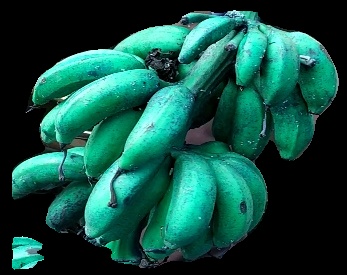
Variety: rasbale
Grade: grade3